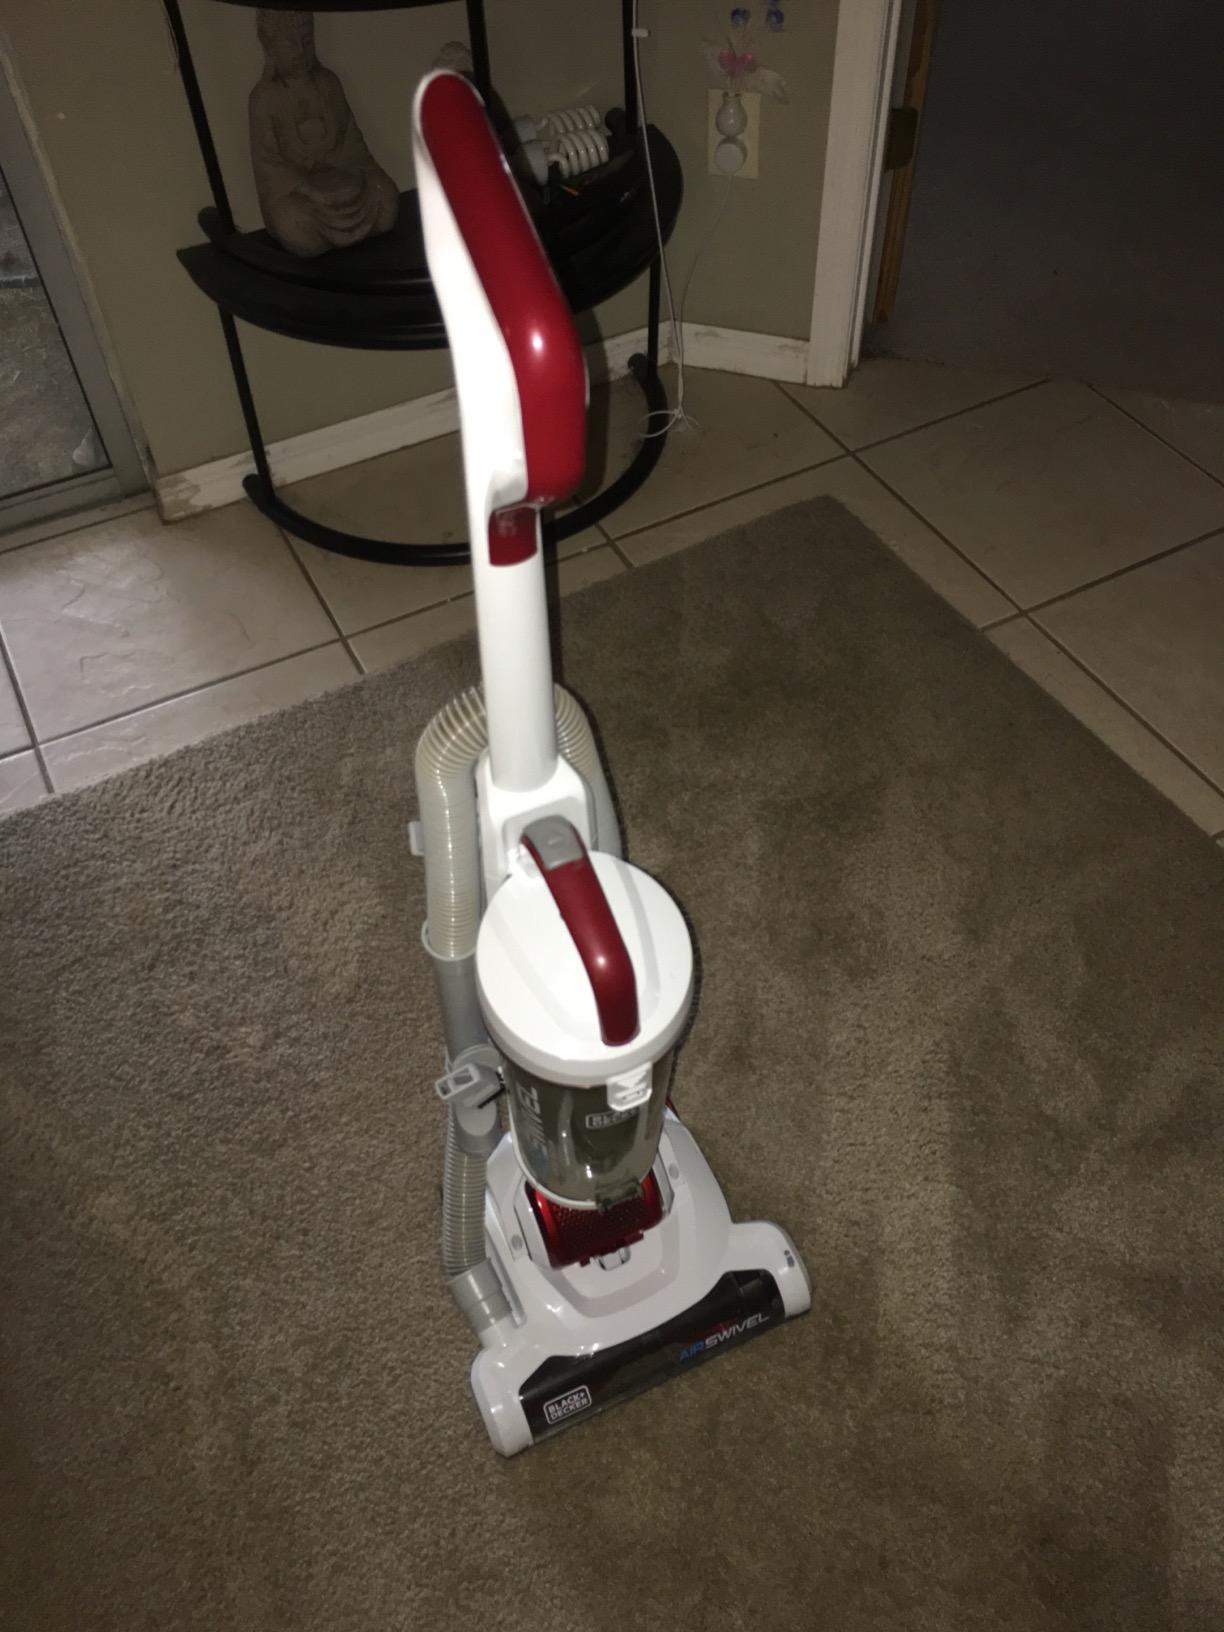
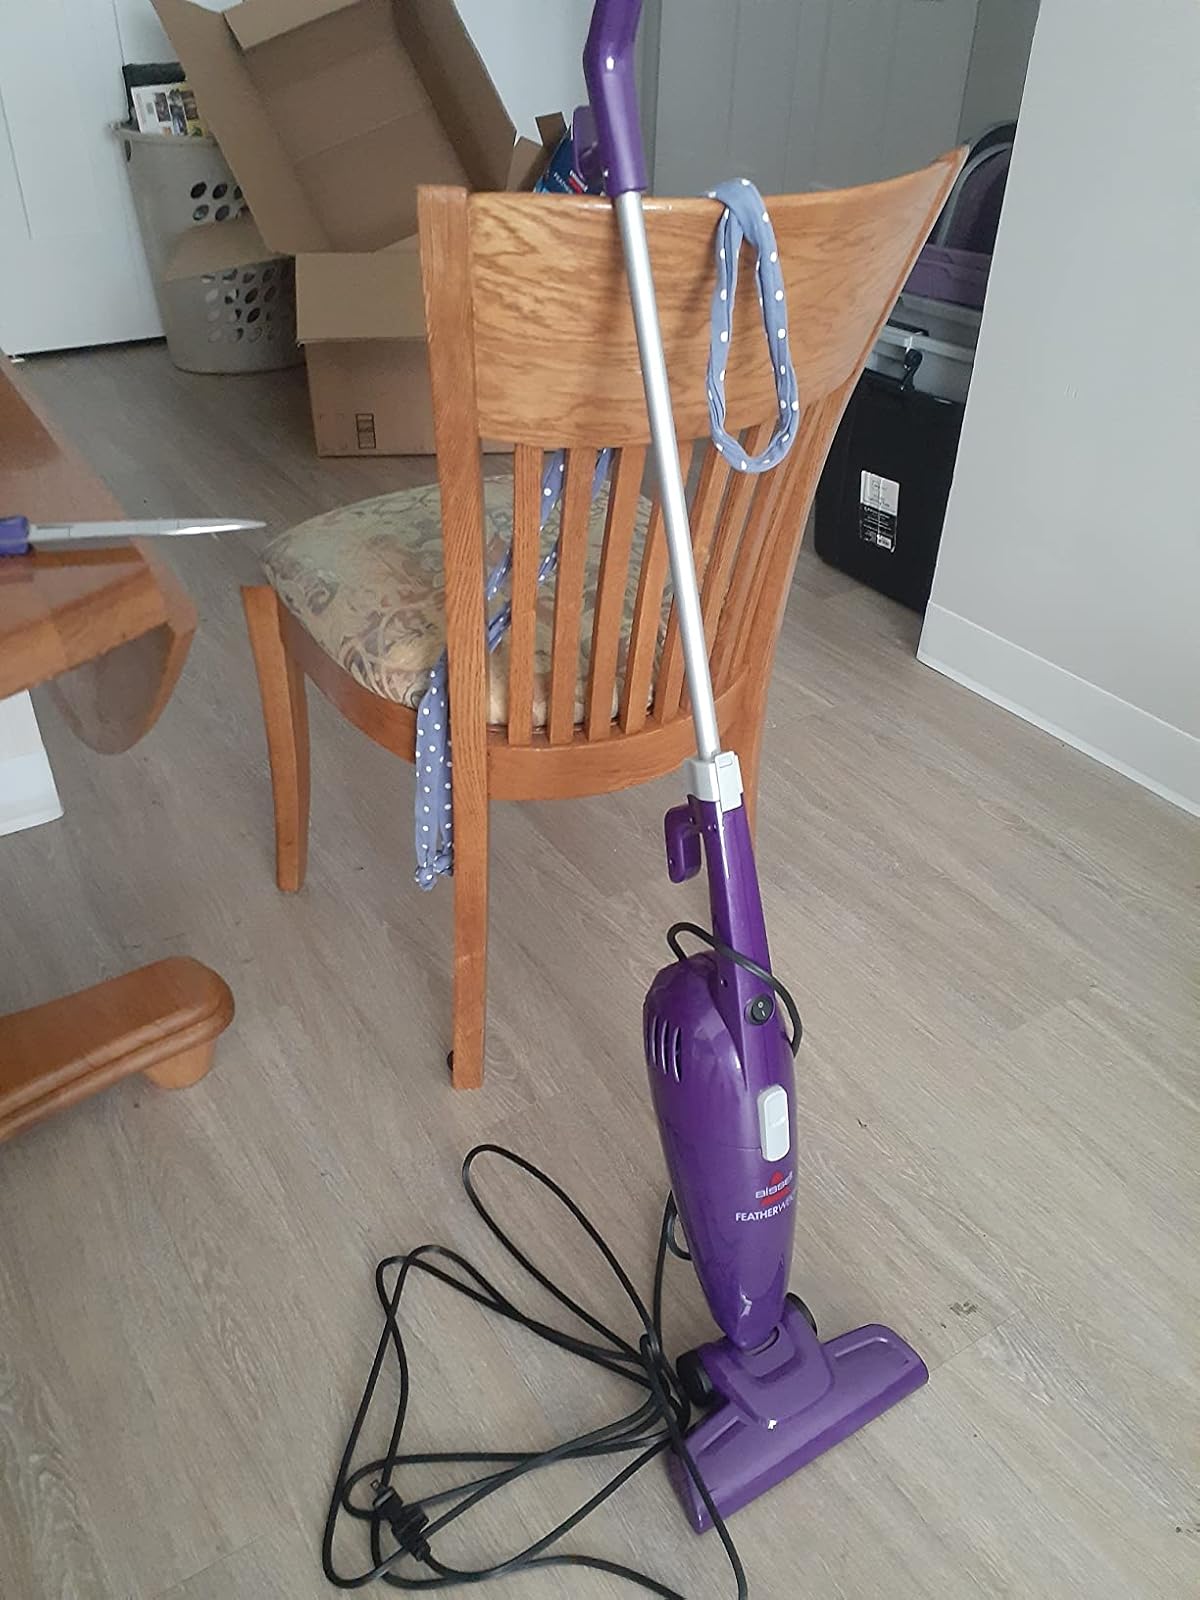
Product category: items_vacuum
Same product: no